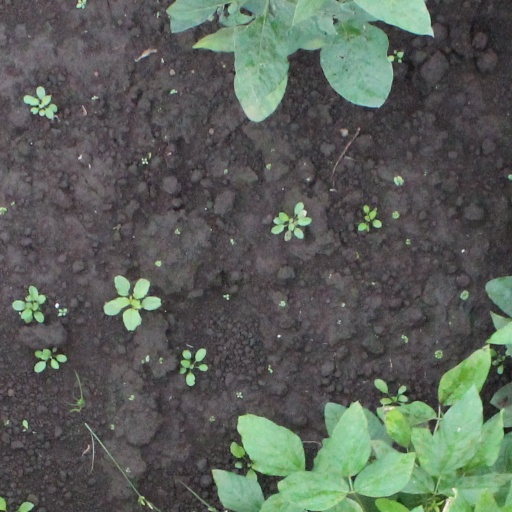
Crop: soybean